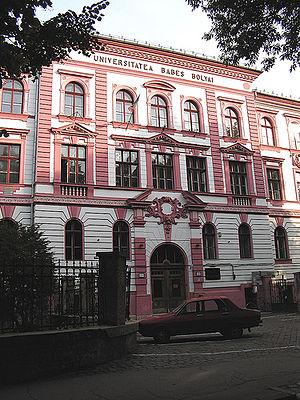
L'université Babeș-Bolyai est une université publique roumaine fondée en 1959 à Cluj-Napoca, en Transylvanie, par la fusion de l'université Babeș, de langue roumaine, et de l'université Bolyai, de langue hongroise, toutes deux fondées en 1945 et issues de l'ancienne université François-Joseph.